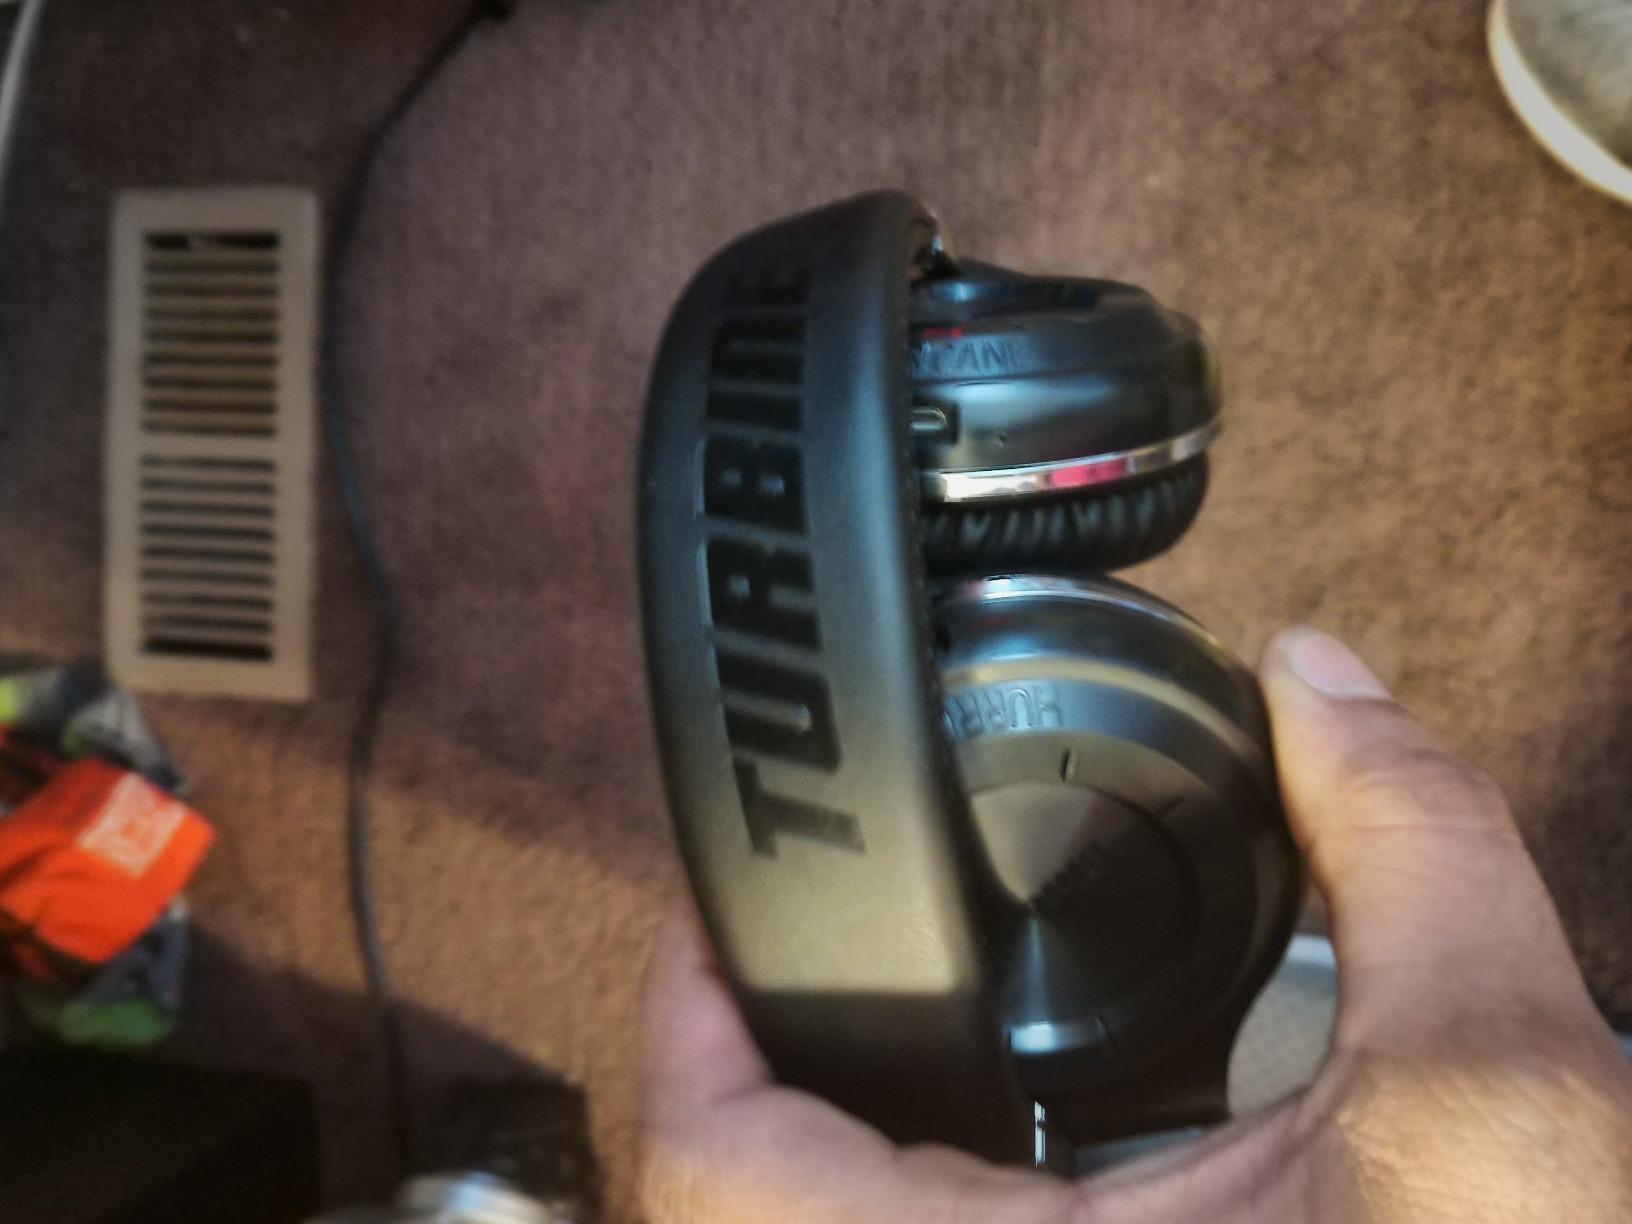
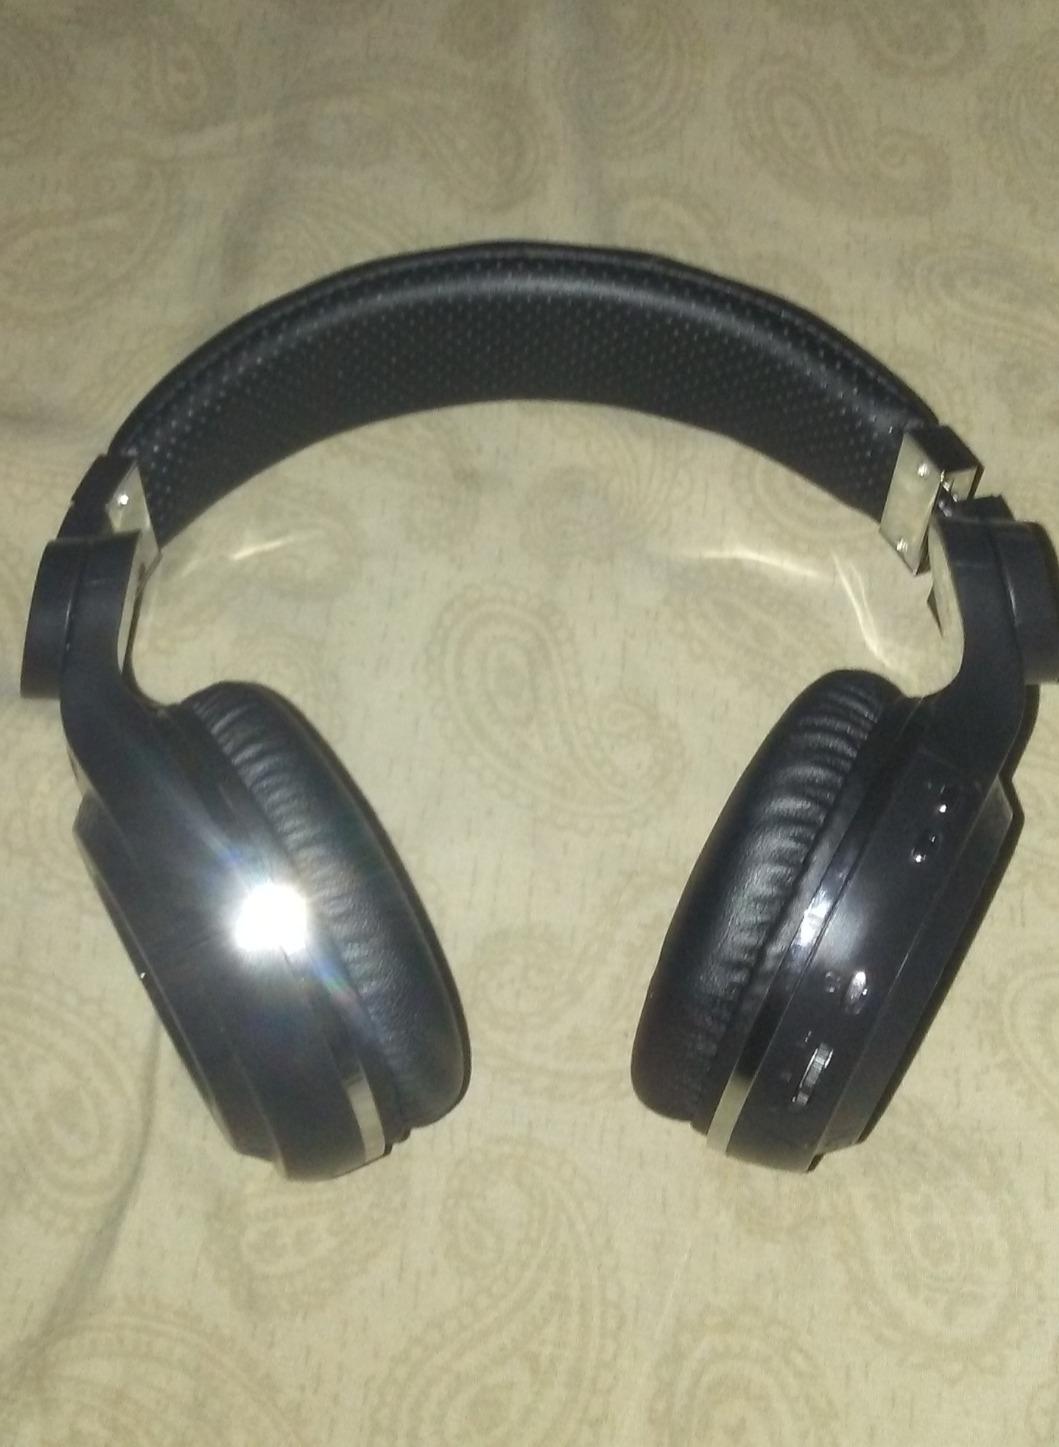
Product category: headphones
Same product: yes